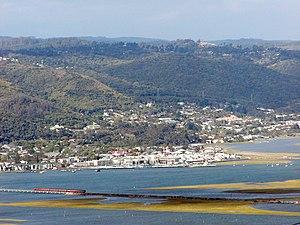
Knysna est une ville de la province du Cap-Occidental en Afrique du Sud, et le siège d'une municipalité homonyme. La ville fut fondée en 1804 sur le fleuve du même nom.